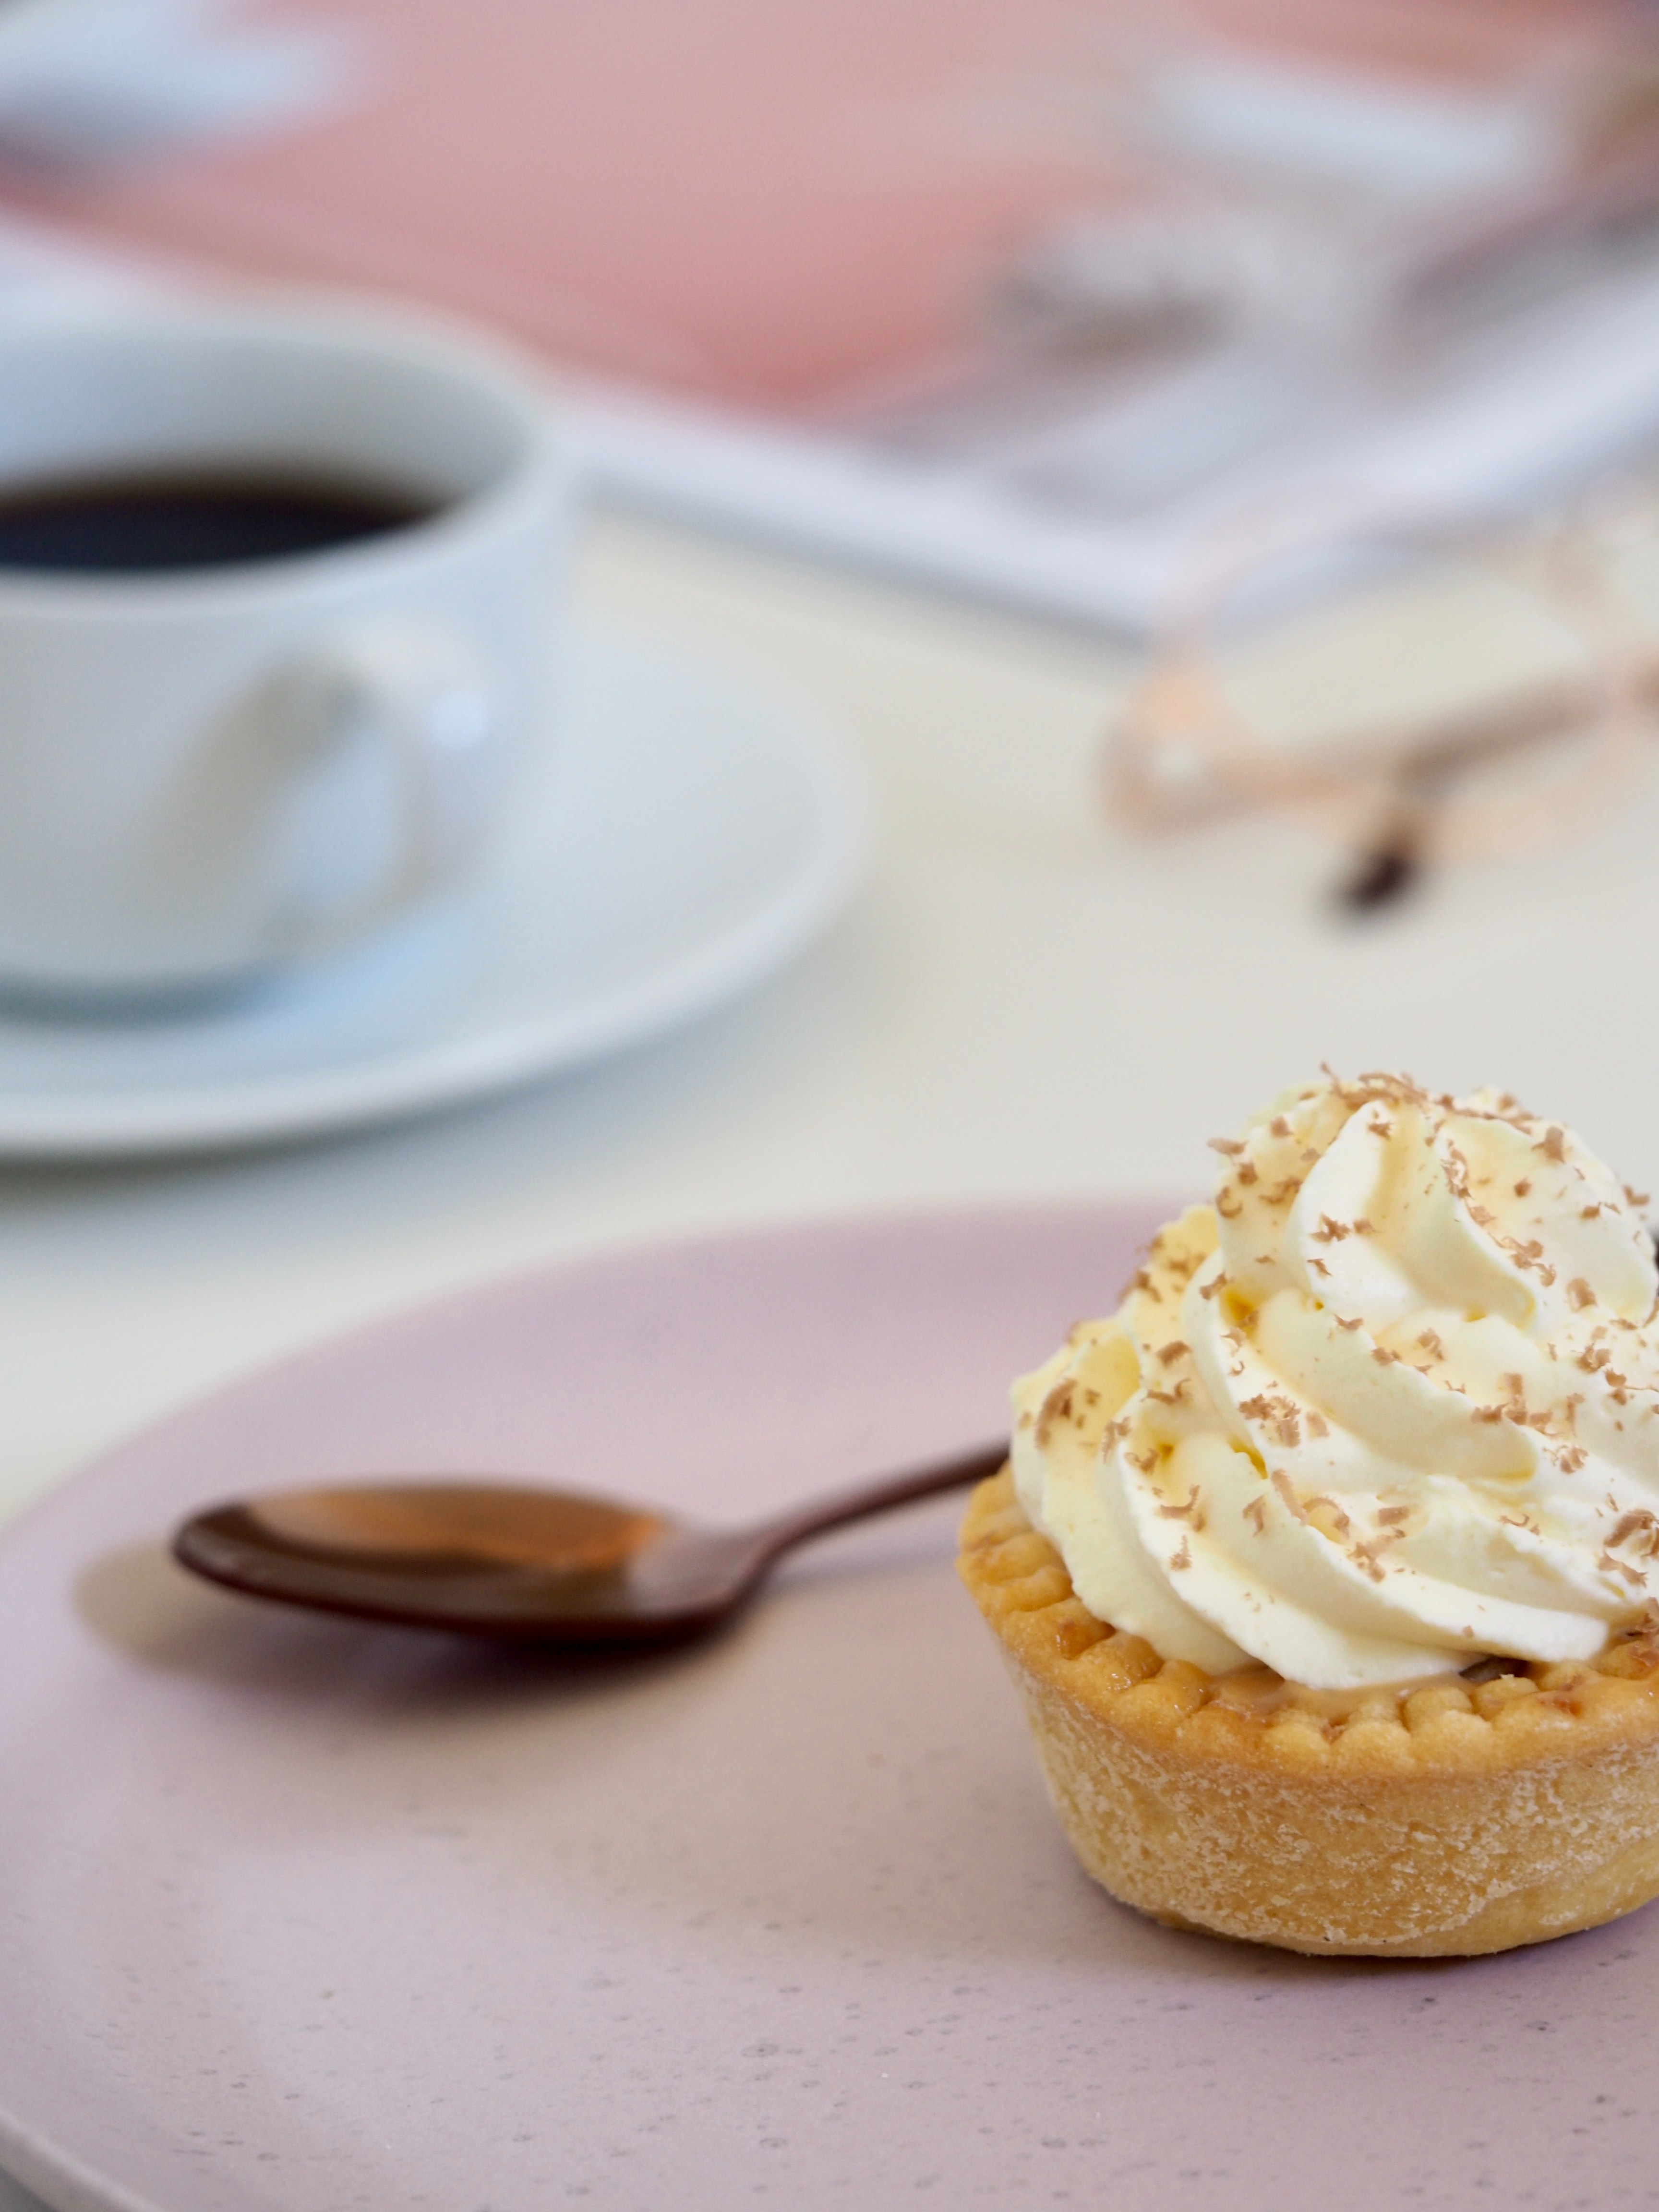
dessert, whipped cream, cup, buttercream, dairy product, cream, baking, food, frozen dessert, toppings, sour cream, sweetness, banoffee pie, coffee cup